Mohsen Mostafavi

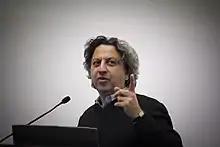
Mostafavi in 2009.

Mohsen Mostafavi (born 1954 in Isfahan) is an Iranian-American architect and educator. Mostafavi is currently the Alexander and Victoria Wiley Professor of Design at the Harvard Graduate School of Design. From 2008 through 2019, Mostafavi served as the school's dean.